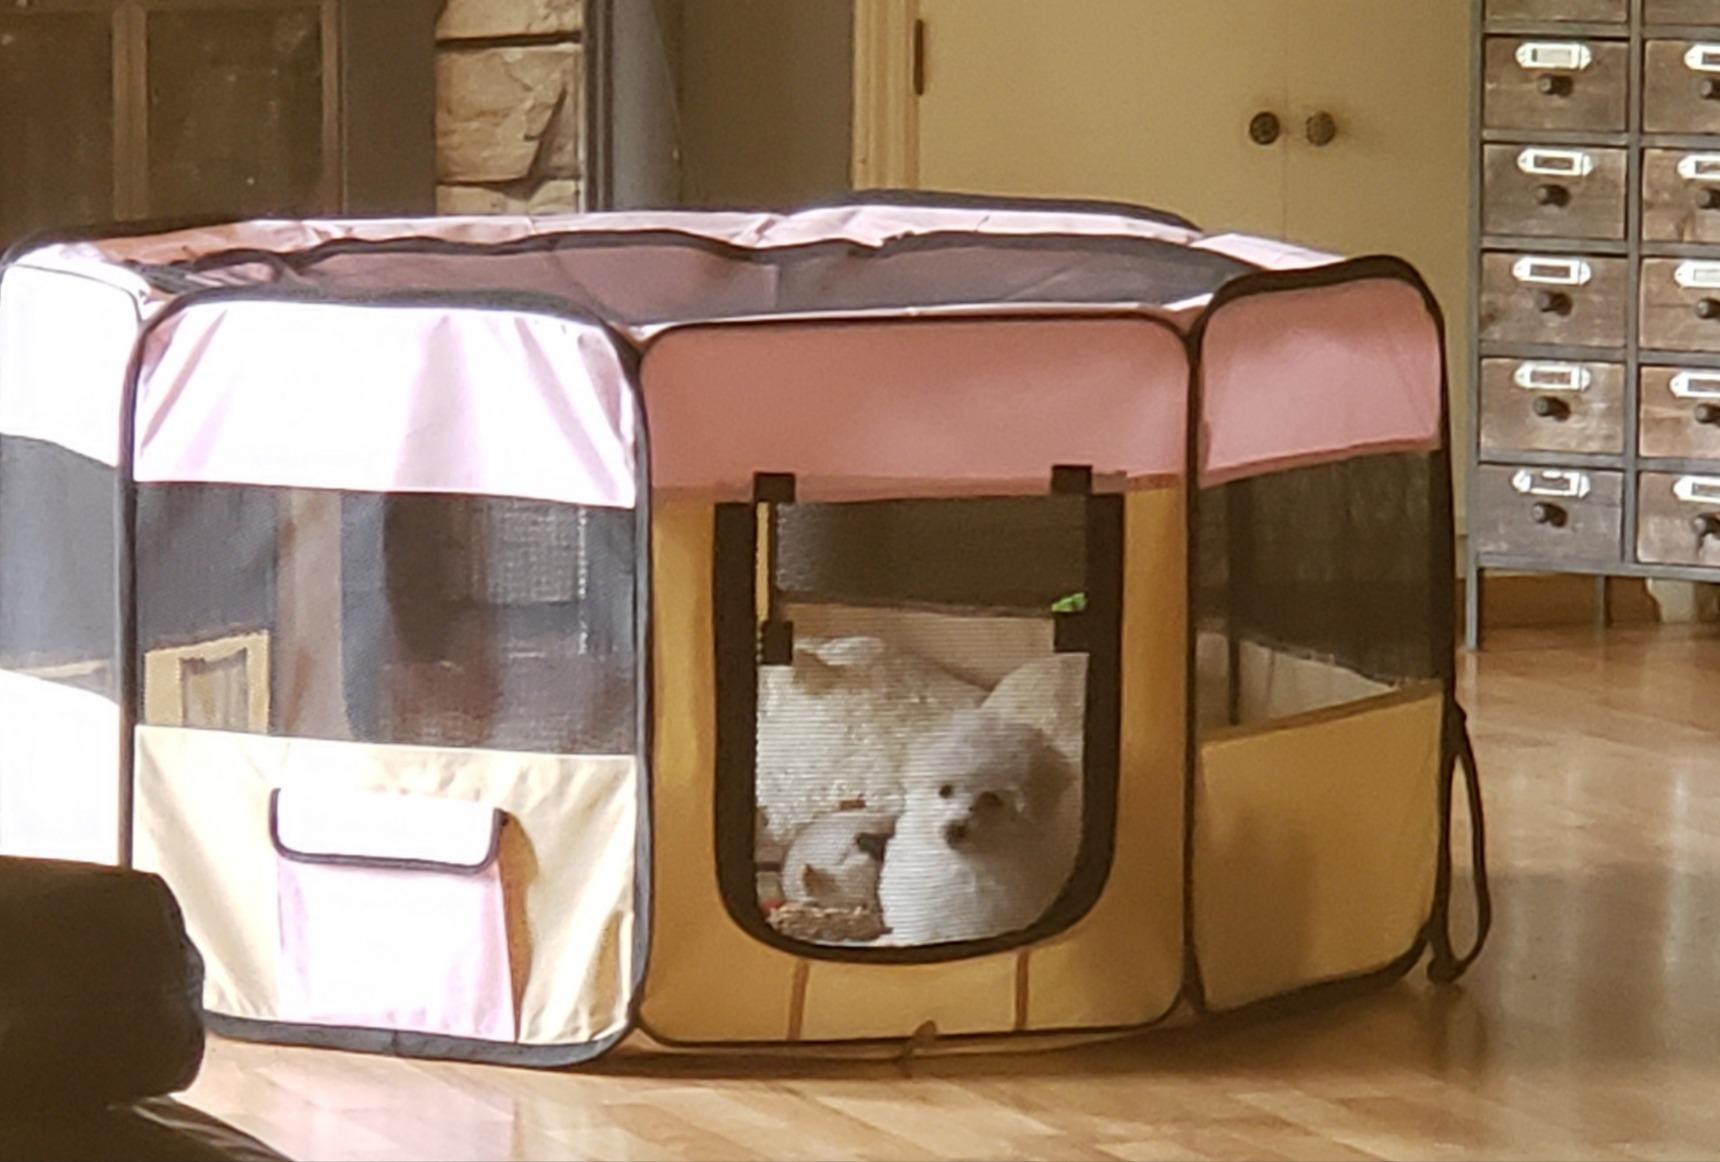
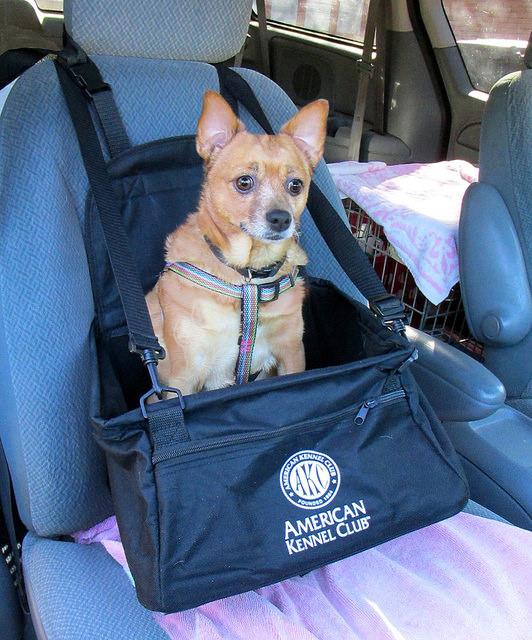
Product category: items_kennel
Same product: no